Robert of Caiazzo

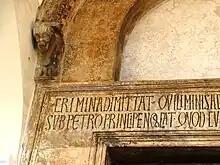
Detail of the lintel of the original doorway of Robert's foundation of San Mennato in Sant'Agata.

Robert (died 1116) was a south Italian nobleman who ruled the counties of Airola, Alife, Caiazzo, Sant'Agata and Telese from 1088 until his death. He was the regent of Capua in 1090–93, and was effectively independent of any lord after 1105. He was a major patron of churches and abbeys, and also commissioned several books.